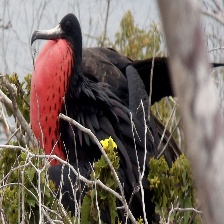
Species: FRIGATE
Scientific name: FREGATIDAE